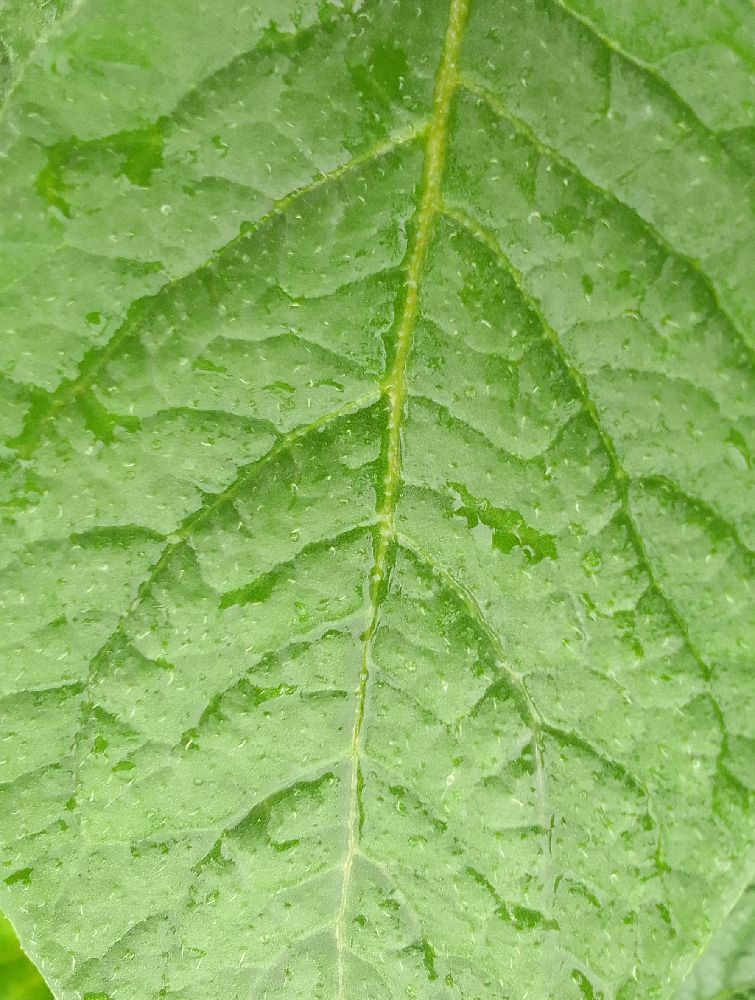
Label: Healthy